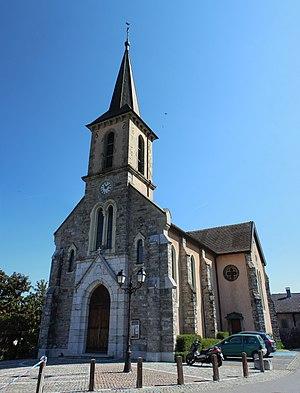
Église Saint-Barthélemy d'Anthy-sur-Léman.
Anthy-sur-Léman est une commune française située dans le département de la Haute-Savoie, en région Auvergne-Rhône-Alpes. Anthy-sur-Léman est membre de la communauté de communes du Bas-Chablais et de l'agglomération du Grand Genève.